Liquid hydrogen

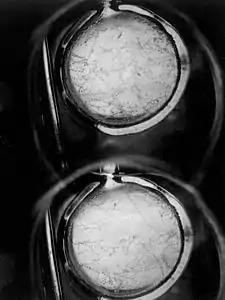
Liquid hydrogen bubbles forming in two glass flasks at the Bevatron laboratory in 1955

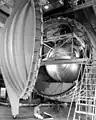
A large hydrogen tank in a vacuum chamber at the Glenn Research Center in Brook Park, Ohio, in 1967

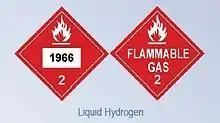
Two U.S. Department of Transportation placards indicating the presence of hazardous materials, which are used with liquid hydrogen

In 1885, Zygmunt Florenty Wróblewski published hydrogen's critical temperature as ; critical pressure, ; and boiling point, .